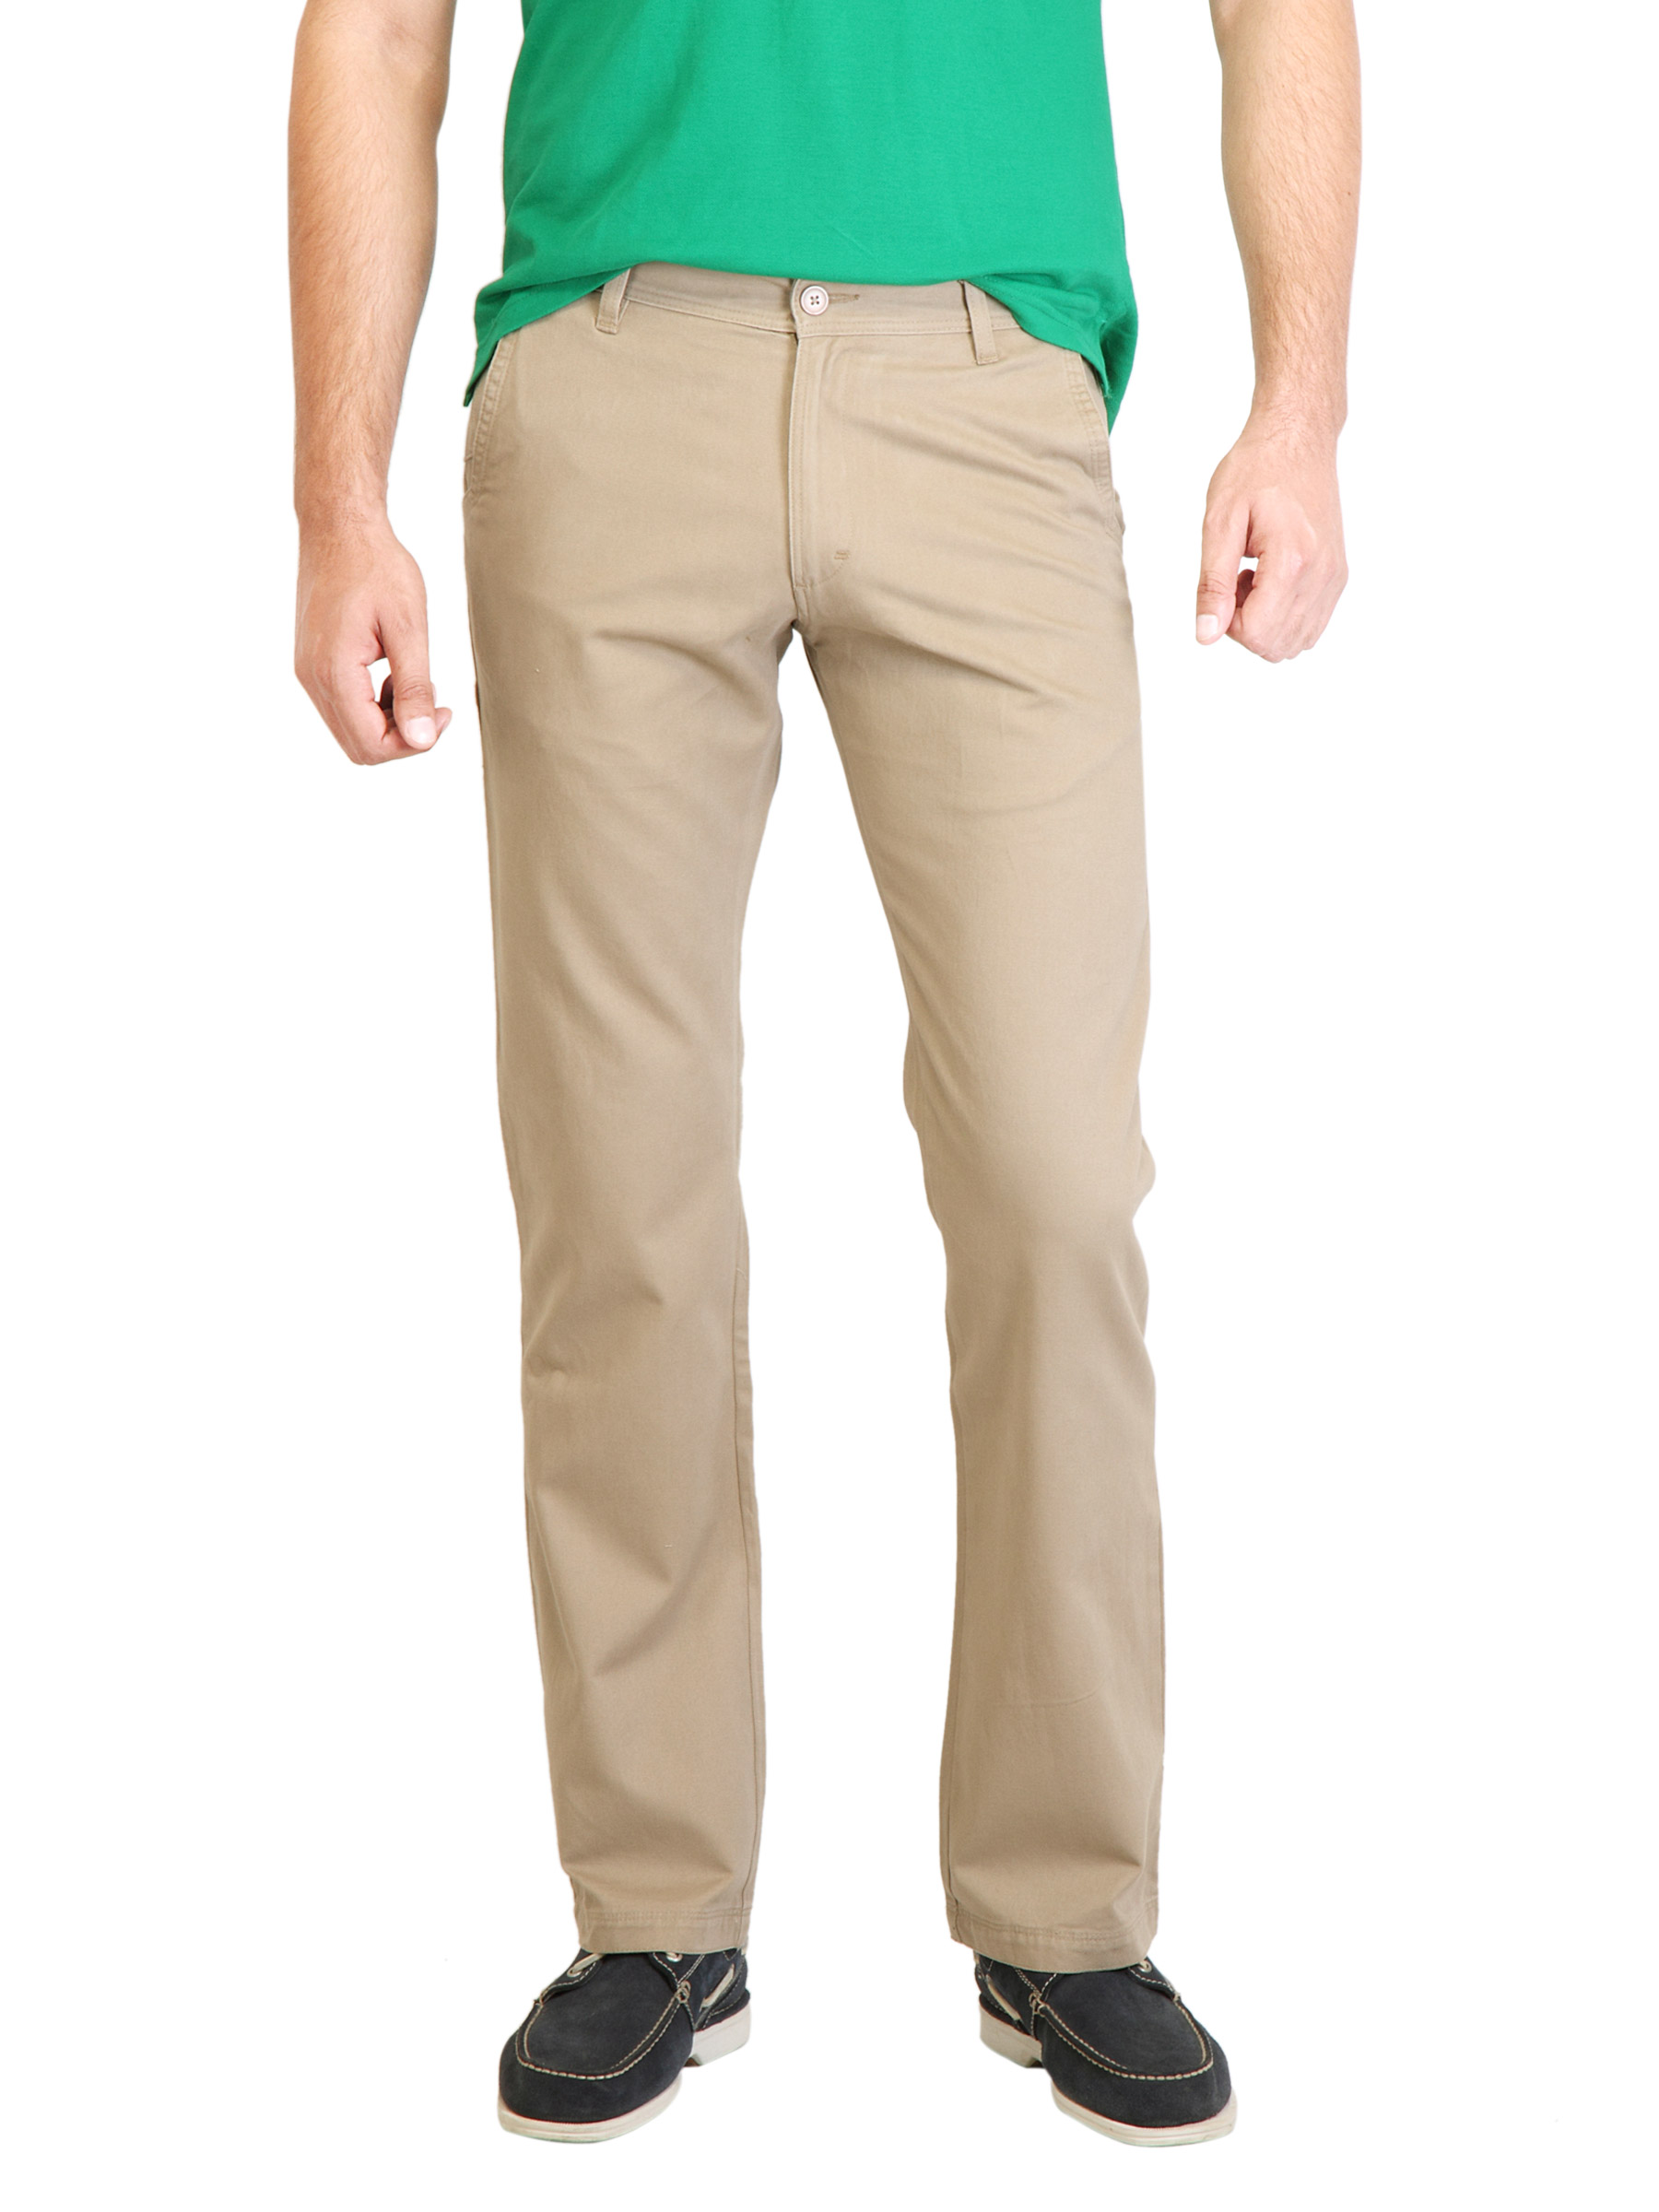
Highlander Men Solid Khaki Trouser
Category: Apparel / Bottomwear / Trousers
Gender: Men
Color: Khaki
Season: Fall 2011
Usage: Casual